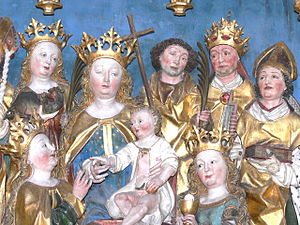
Nødhjælper
Alter fra 1498 med de 14 nødhjælpere i Heilsbronn kloster fremstiller det mystiske bryllup mellem Sankt Katarina af Alexandria og Kristus. Barbara knæler. Bagved ses fra venstre Margareta af Antiokia, Cyriacus, pave Sixtus og Erasmus.
Nødhjælpere var en særlig gruppe helgener, der kunne anråbes ved forskellige former for nød. Helgenkulten omkring dem kom til Danmark og Sverige fra Tyskland. Nødhjælperne er første gang nævnt i et afladsbrev fra 1284, og blev første gang kunstnerisk fremstillet som en gruppe i dominikanerklosteret i Regensburg i 1311. De blev særligt populære i forbindelse med den sorte død i midten af 1300-tallet, og ses i Danmark gengivet på flere senmiddelalderlige altertavler og kalkmalerier. I Sønderjylland er der bevaret nødhjælpere i Løgumkloster, Hellevad Kirke og Halk Kirke. Kulten blev stærkt kritiseret af reformatorerne, og Tridentinerkoncilet ville have den begrænset; men alligevel blev den til en vis grad genoplivet i klostre i Bayern og Schwaben.